Magna Graecia

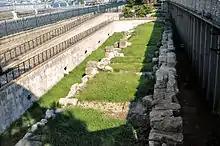
Remains of the ancient Greek city of Rhegium (now Reggio Calabria) along the seafront of Reggio Calabria

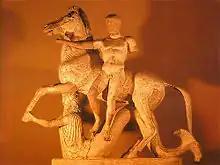
Right statue from the Dioscuri group from Locri exhibited in the National Museum of Magna Graecia in Reggio Calabria

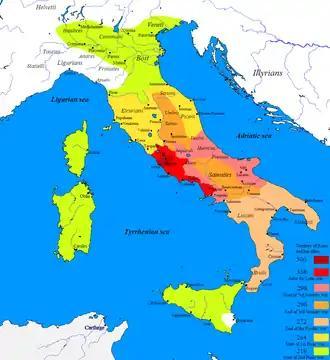
Roman expansion in Italy from 500 BC to 218 BC

According to Strabo's "Geographica", the colonisation of Magna Graecia had already begun by the time of the Trojan War and lasted for several centuries.